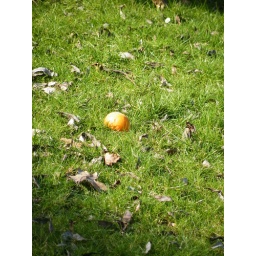
Random orange in the grass